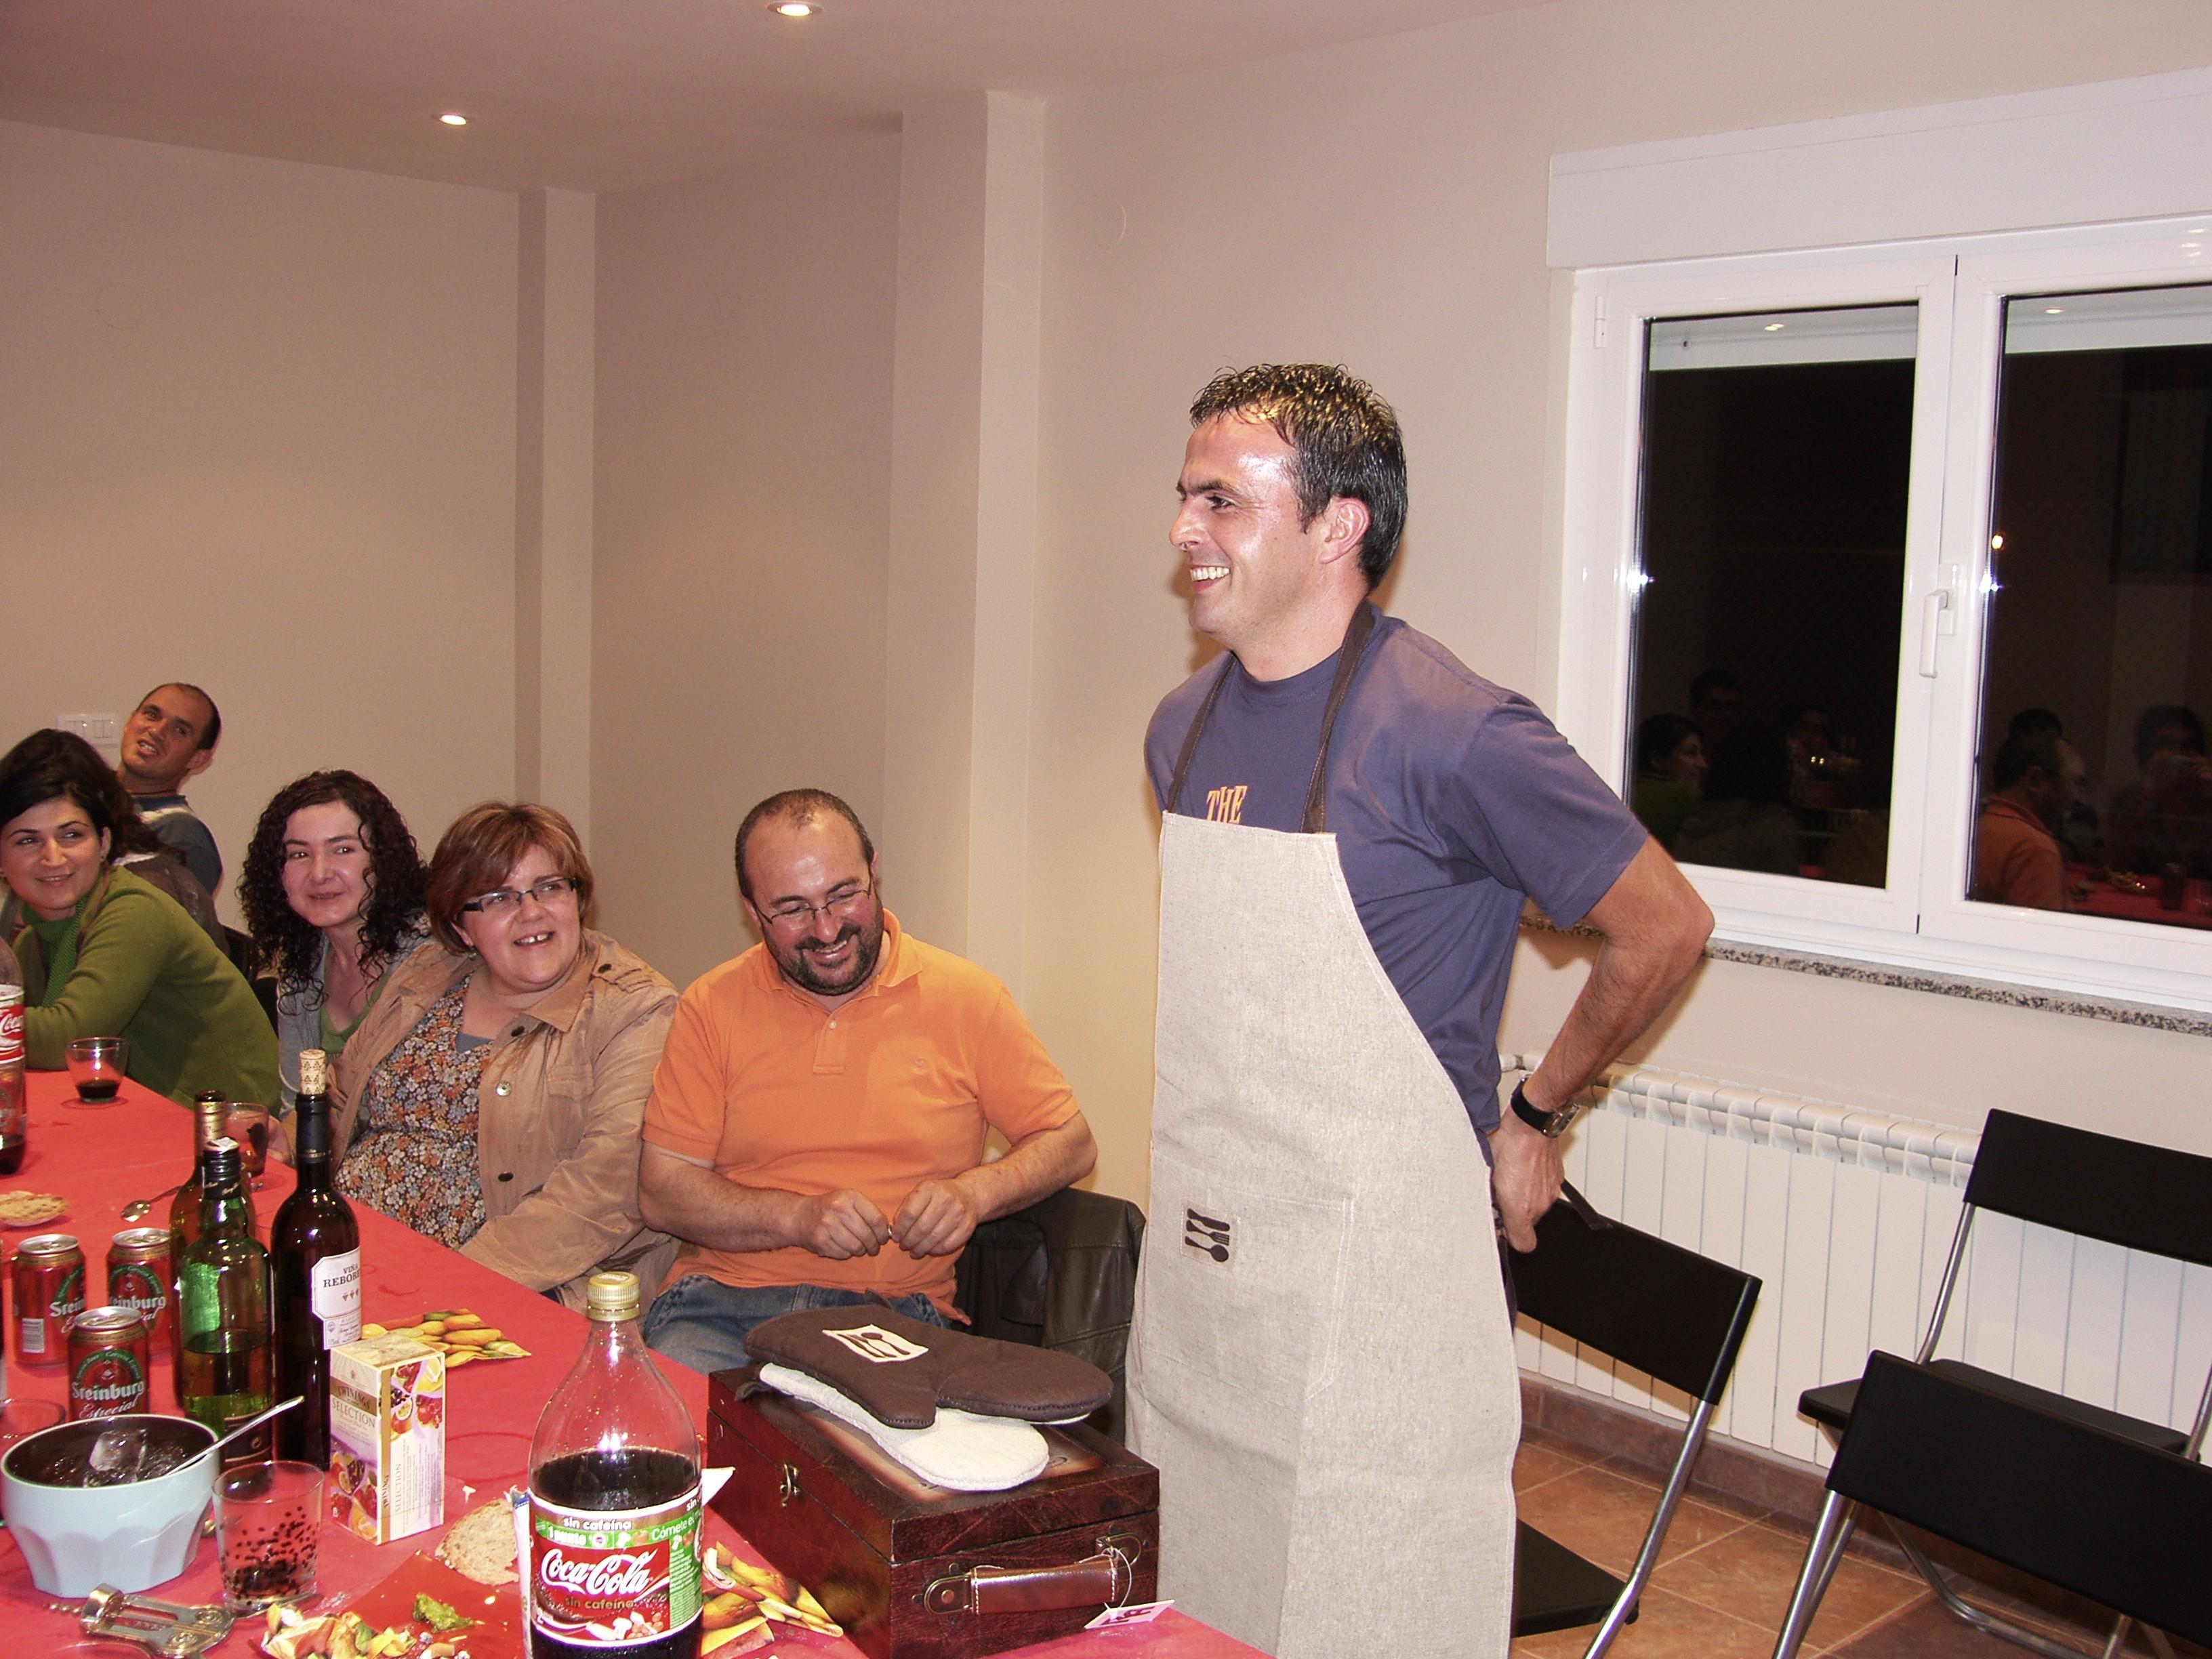
people, meal, lunch, family, friends, ggl1, sense